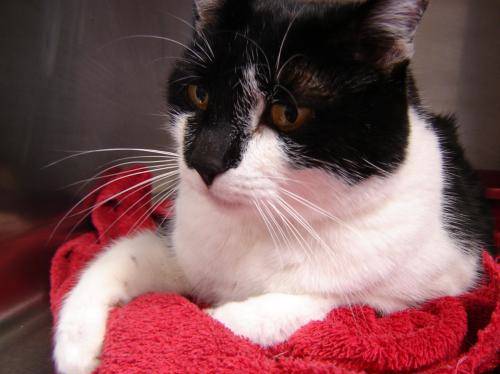
Label: cat